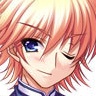
Portrait style: Anime Portrait